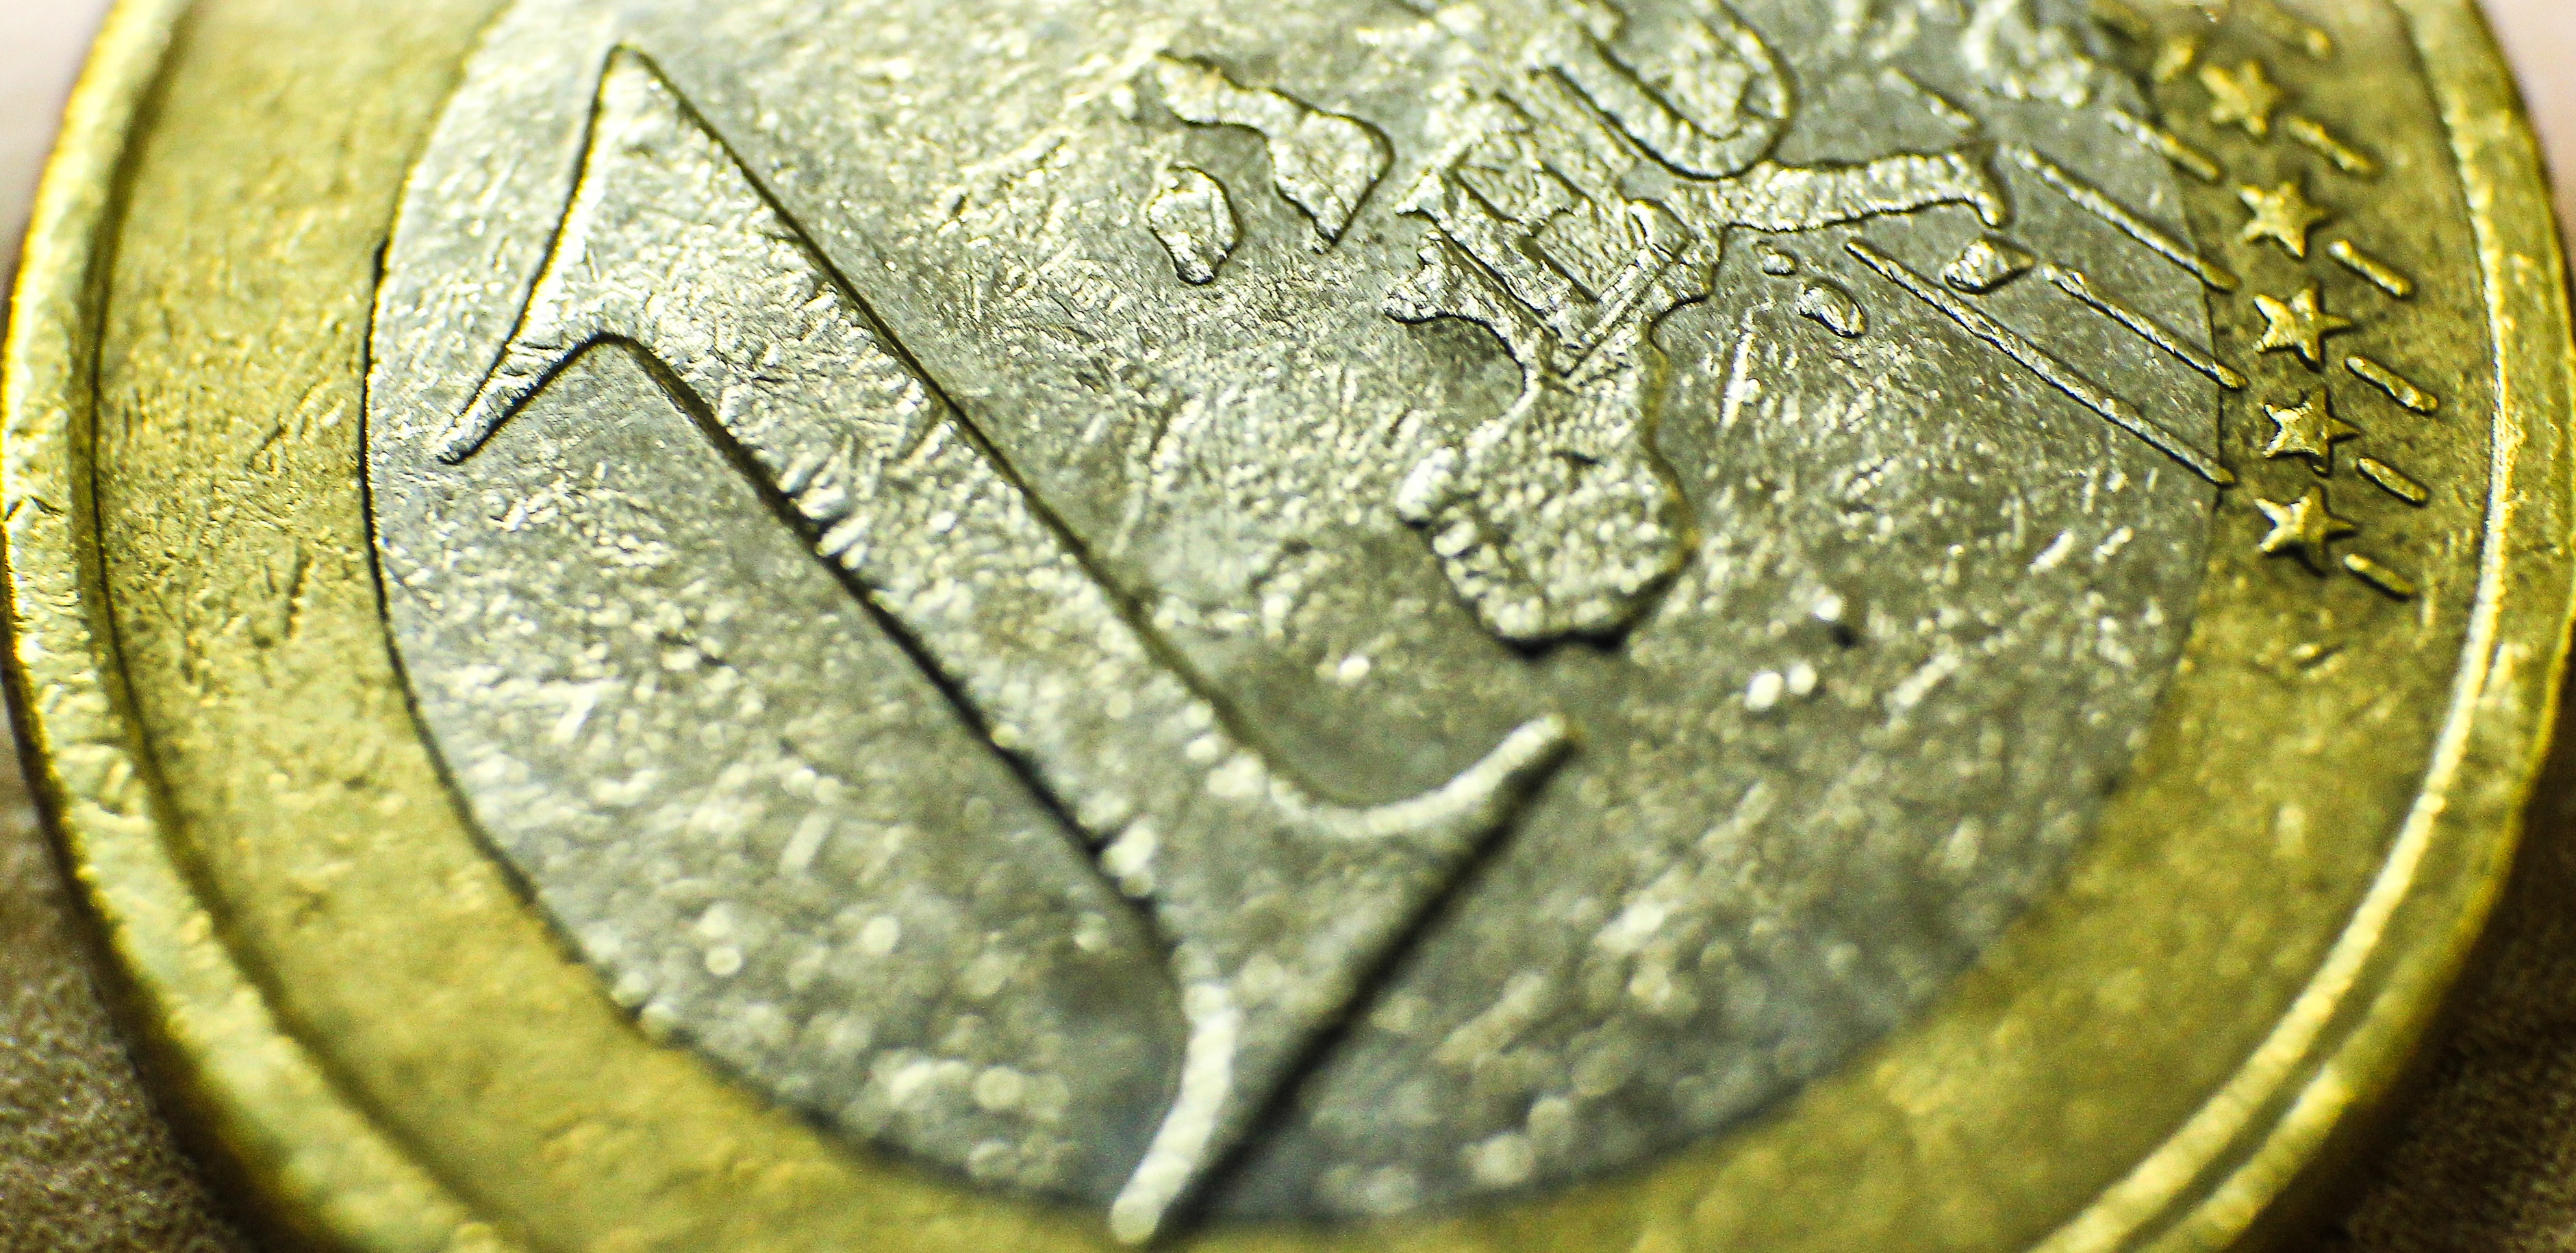
europe, metal, money, business, box, material, cash, bank, spain, gold, silver, currency, euro, coin, change, economy, finance